Bellwood, Illinois

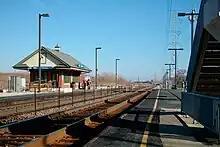
Bellwood station

The village is serviced by a Metra railroad station with commuter service to Chicago. Trains from Bellwood station travel east to Ogilvie Transportation Center in Chicago, and west to Elburn station. Bus service in the village is provided by Pace. The Chicago Transit Authority provided bus passenger services for Bellwood until 2012 when it discontinued the #17 route.